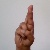
The image shows a hand gesture representing the letter 'R' in Indian Sign Language.